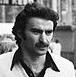
Age: 29